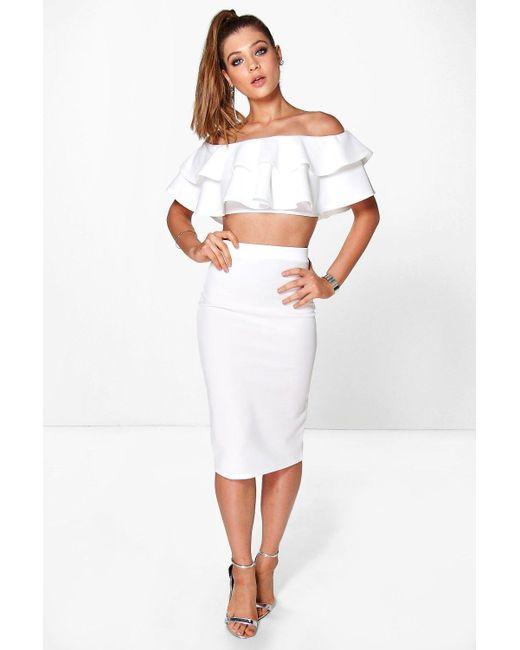
damen schulterfrei, wellige Doppelschicht, weiß, Polyester, Crop Top